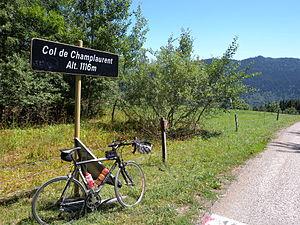
Champ-Laurent, nommée également Champlaurent localement, est une commune française située dans le département de la Savoie, en région Auvergne-Rhône-Alpes.